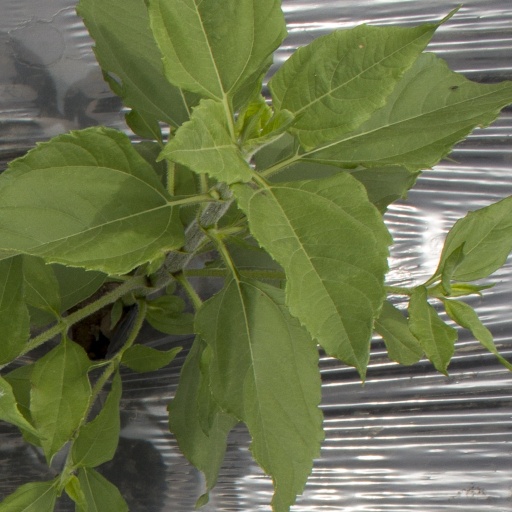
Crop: Jerusalem artichoke